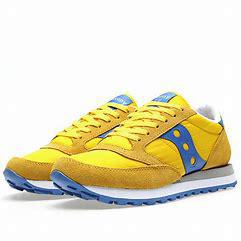
Brand: Saucony
Model: Jazz